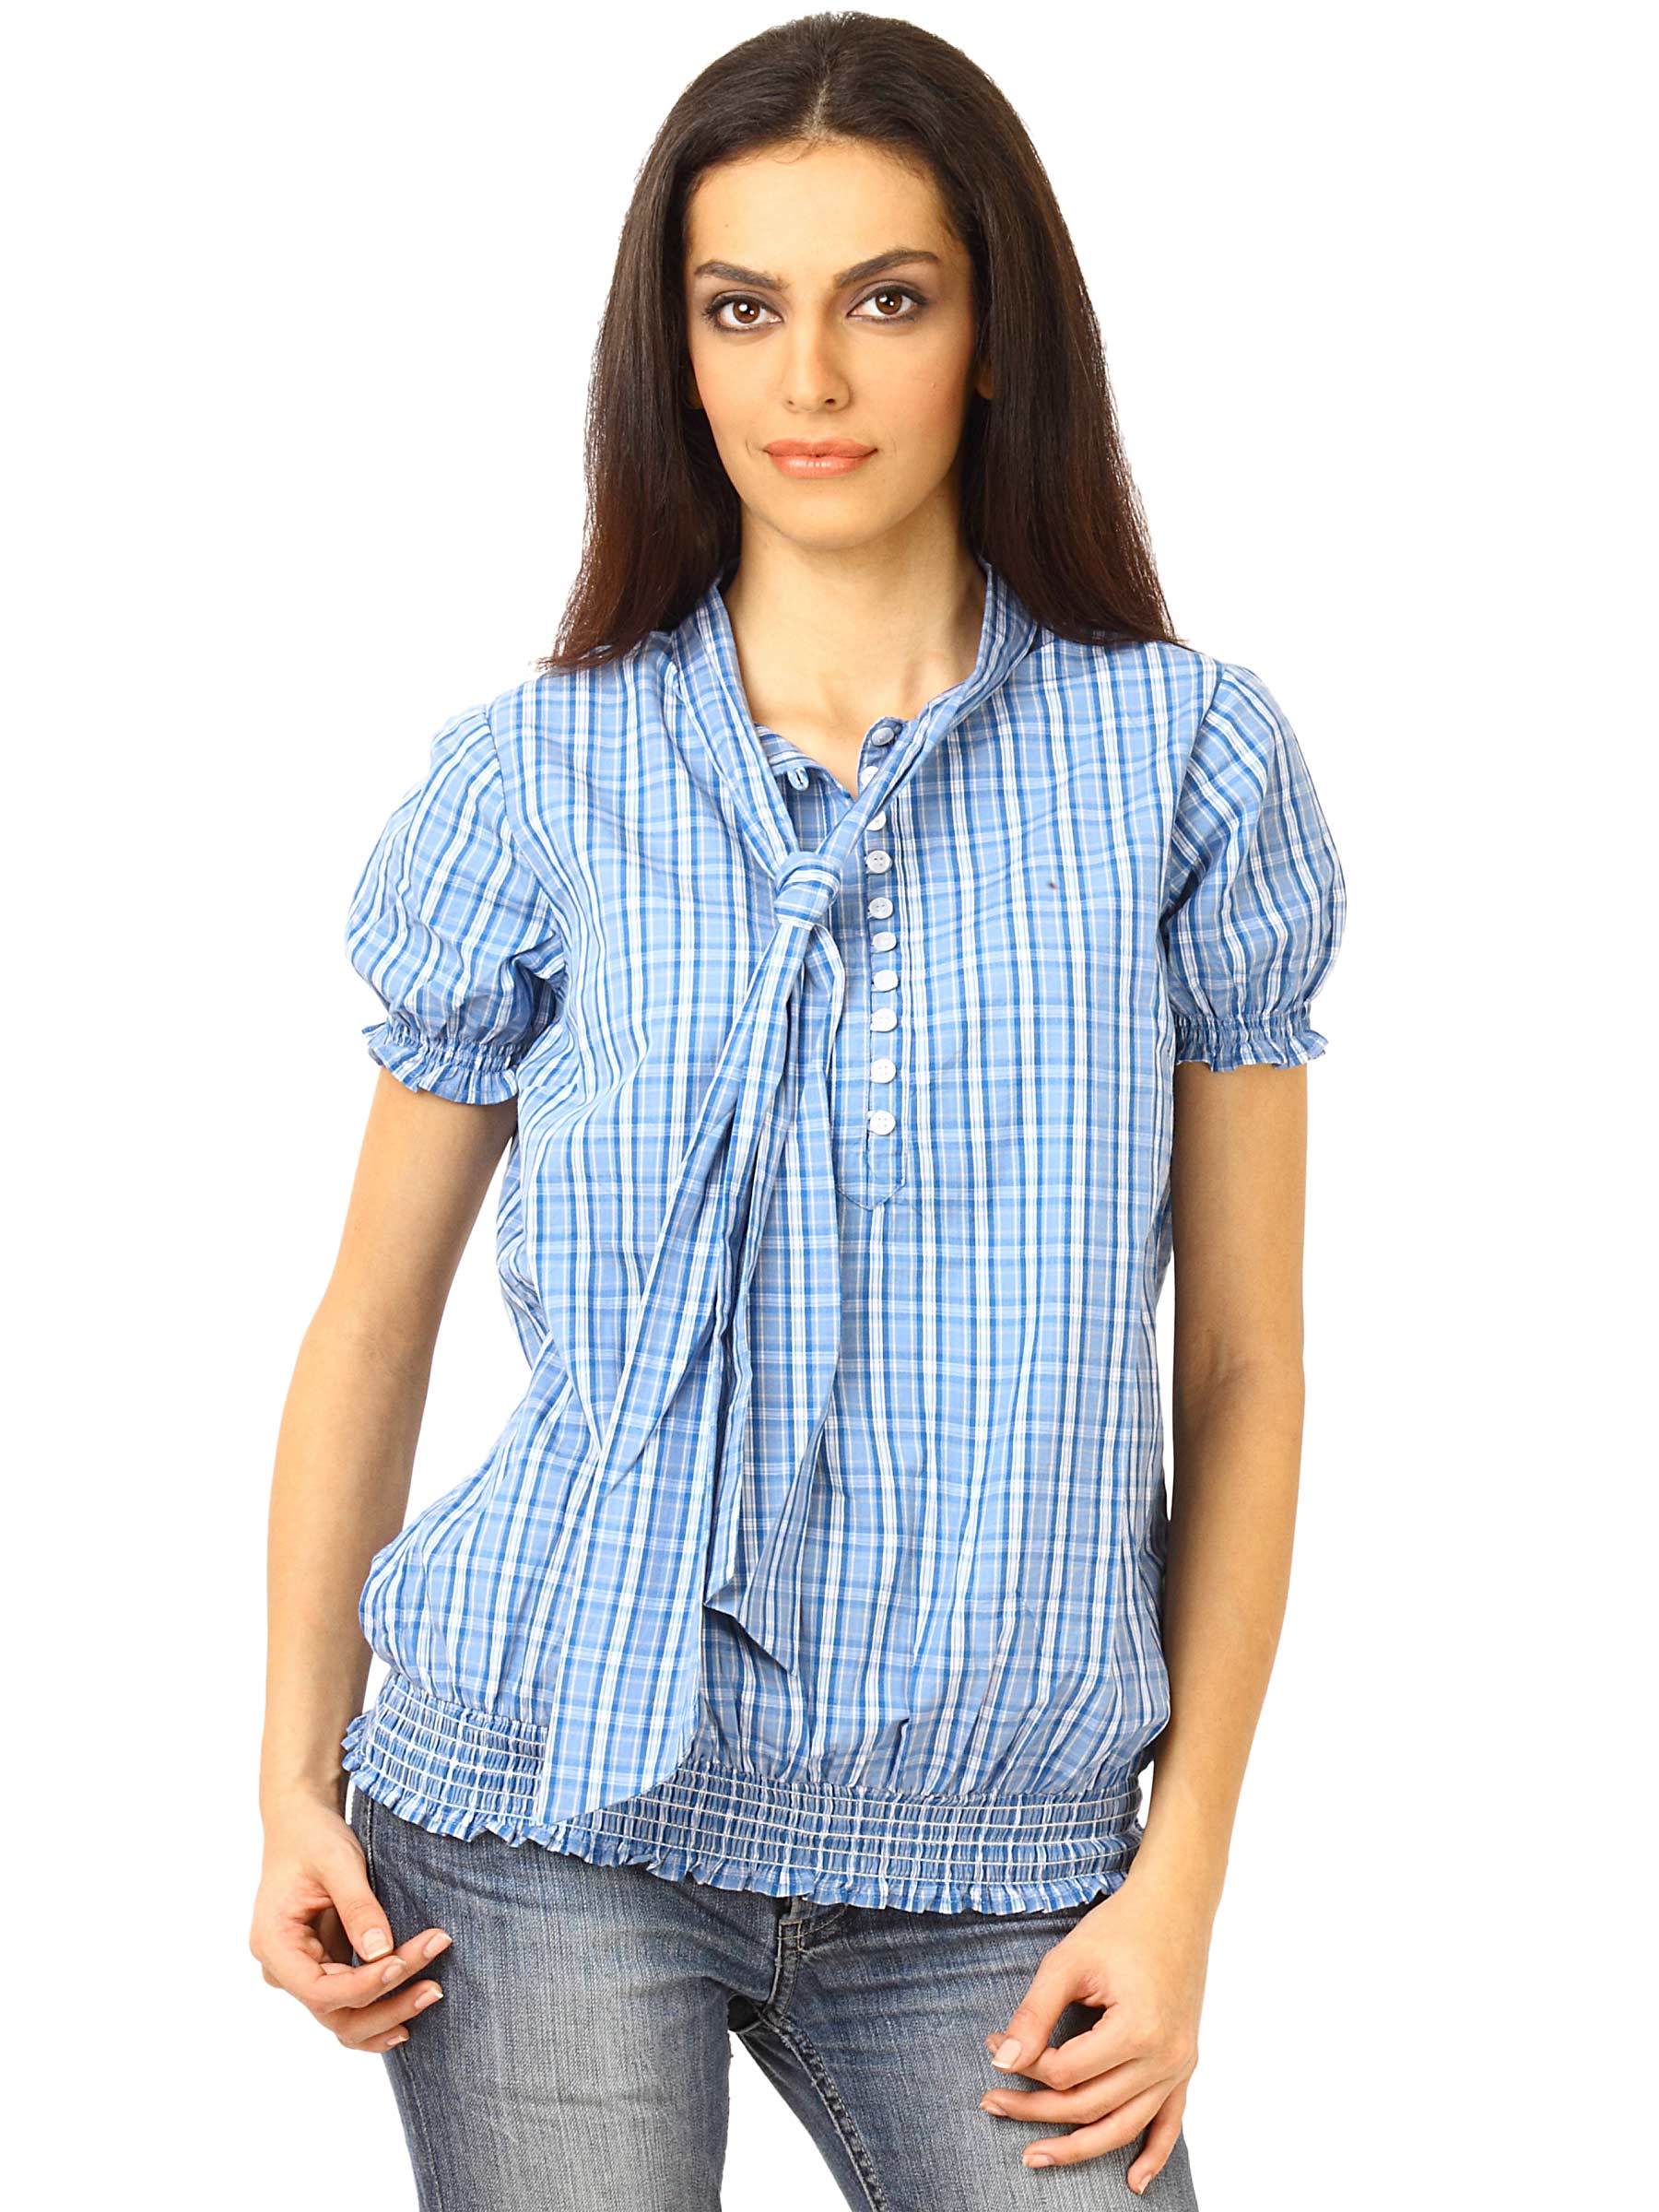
United Colors of Benetton Women Checks Blue Tops
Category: Apparel / Topwear / Tops
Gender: Women
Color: Blue
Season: Fall 2011
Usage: Casual